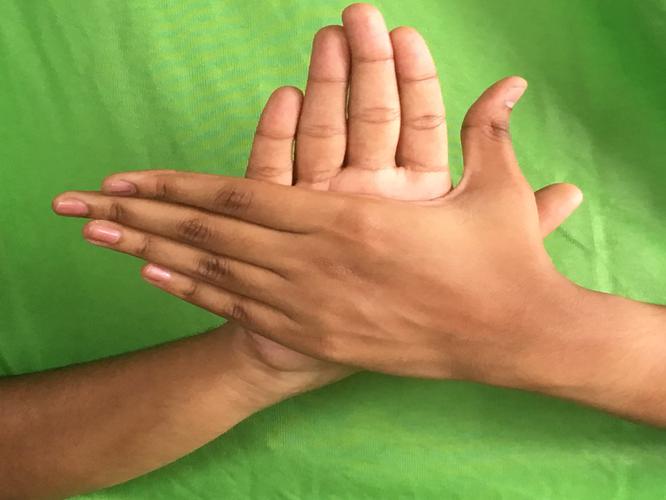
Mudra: Chakra
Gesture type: double_hand